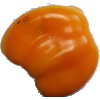
Label: yellow_pepper